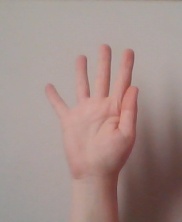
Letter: sheen